Leopoldo de Gregorio, 1st Marquess of Esquilache

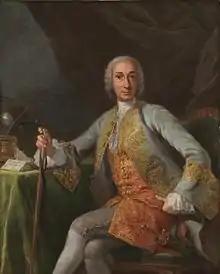
Giuseppe Bonito: "Portrait of Leopoldo de Gregorio, marchese di Squillace", Madrid, Museo del Prado.

Leopoldo de Gregorio, 1st Marquess of Esquilache, OWE (Messina, December 23, 1699 – Venice, September 15, 1785), known in Spanish as "Marqués de Esquilache" and in Italian as "Marchese di Squilliace", was a Sicilian-born Spanish statesman who was Minister of Finance of Spain between 1759 and 1766.